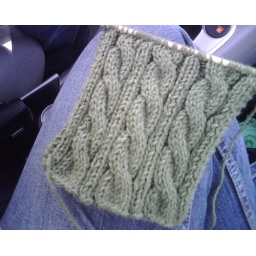
Working on cables while in the car today. My blackberry doesn't show the deep green very well.